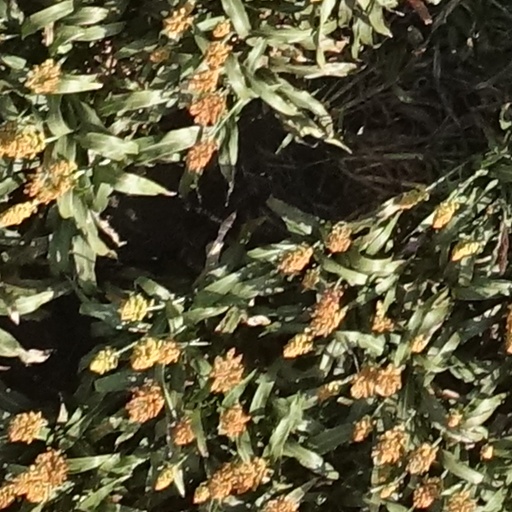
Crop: sorghum